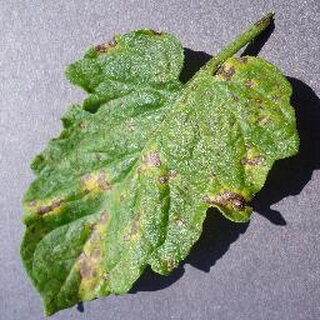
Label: tomato_septoria_leaf_spot